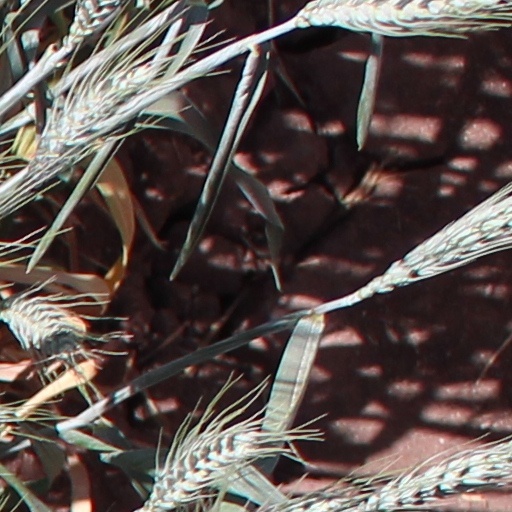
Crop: wheat